History of Alfa Romeo

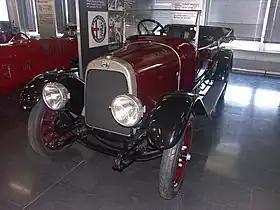
An Alfa Romeo 20-30 HP

The first passenger car model produced after the end of World War I from stock was the prewar 15/20 HP, the marketing of which resumed in 1919. However, it was necessary to wait until 1920 before normal car production resumed, when the Alfa Romeo 20-30 HP was launched, which was thus the first road model to be marketed under the company's new name. The Alfa Romeo brand had already debuted on November 23, 1919 on a racing version of the 40-60 HP, which participated in the Targa Florio.